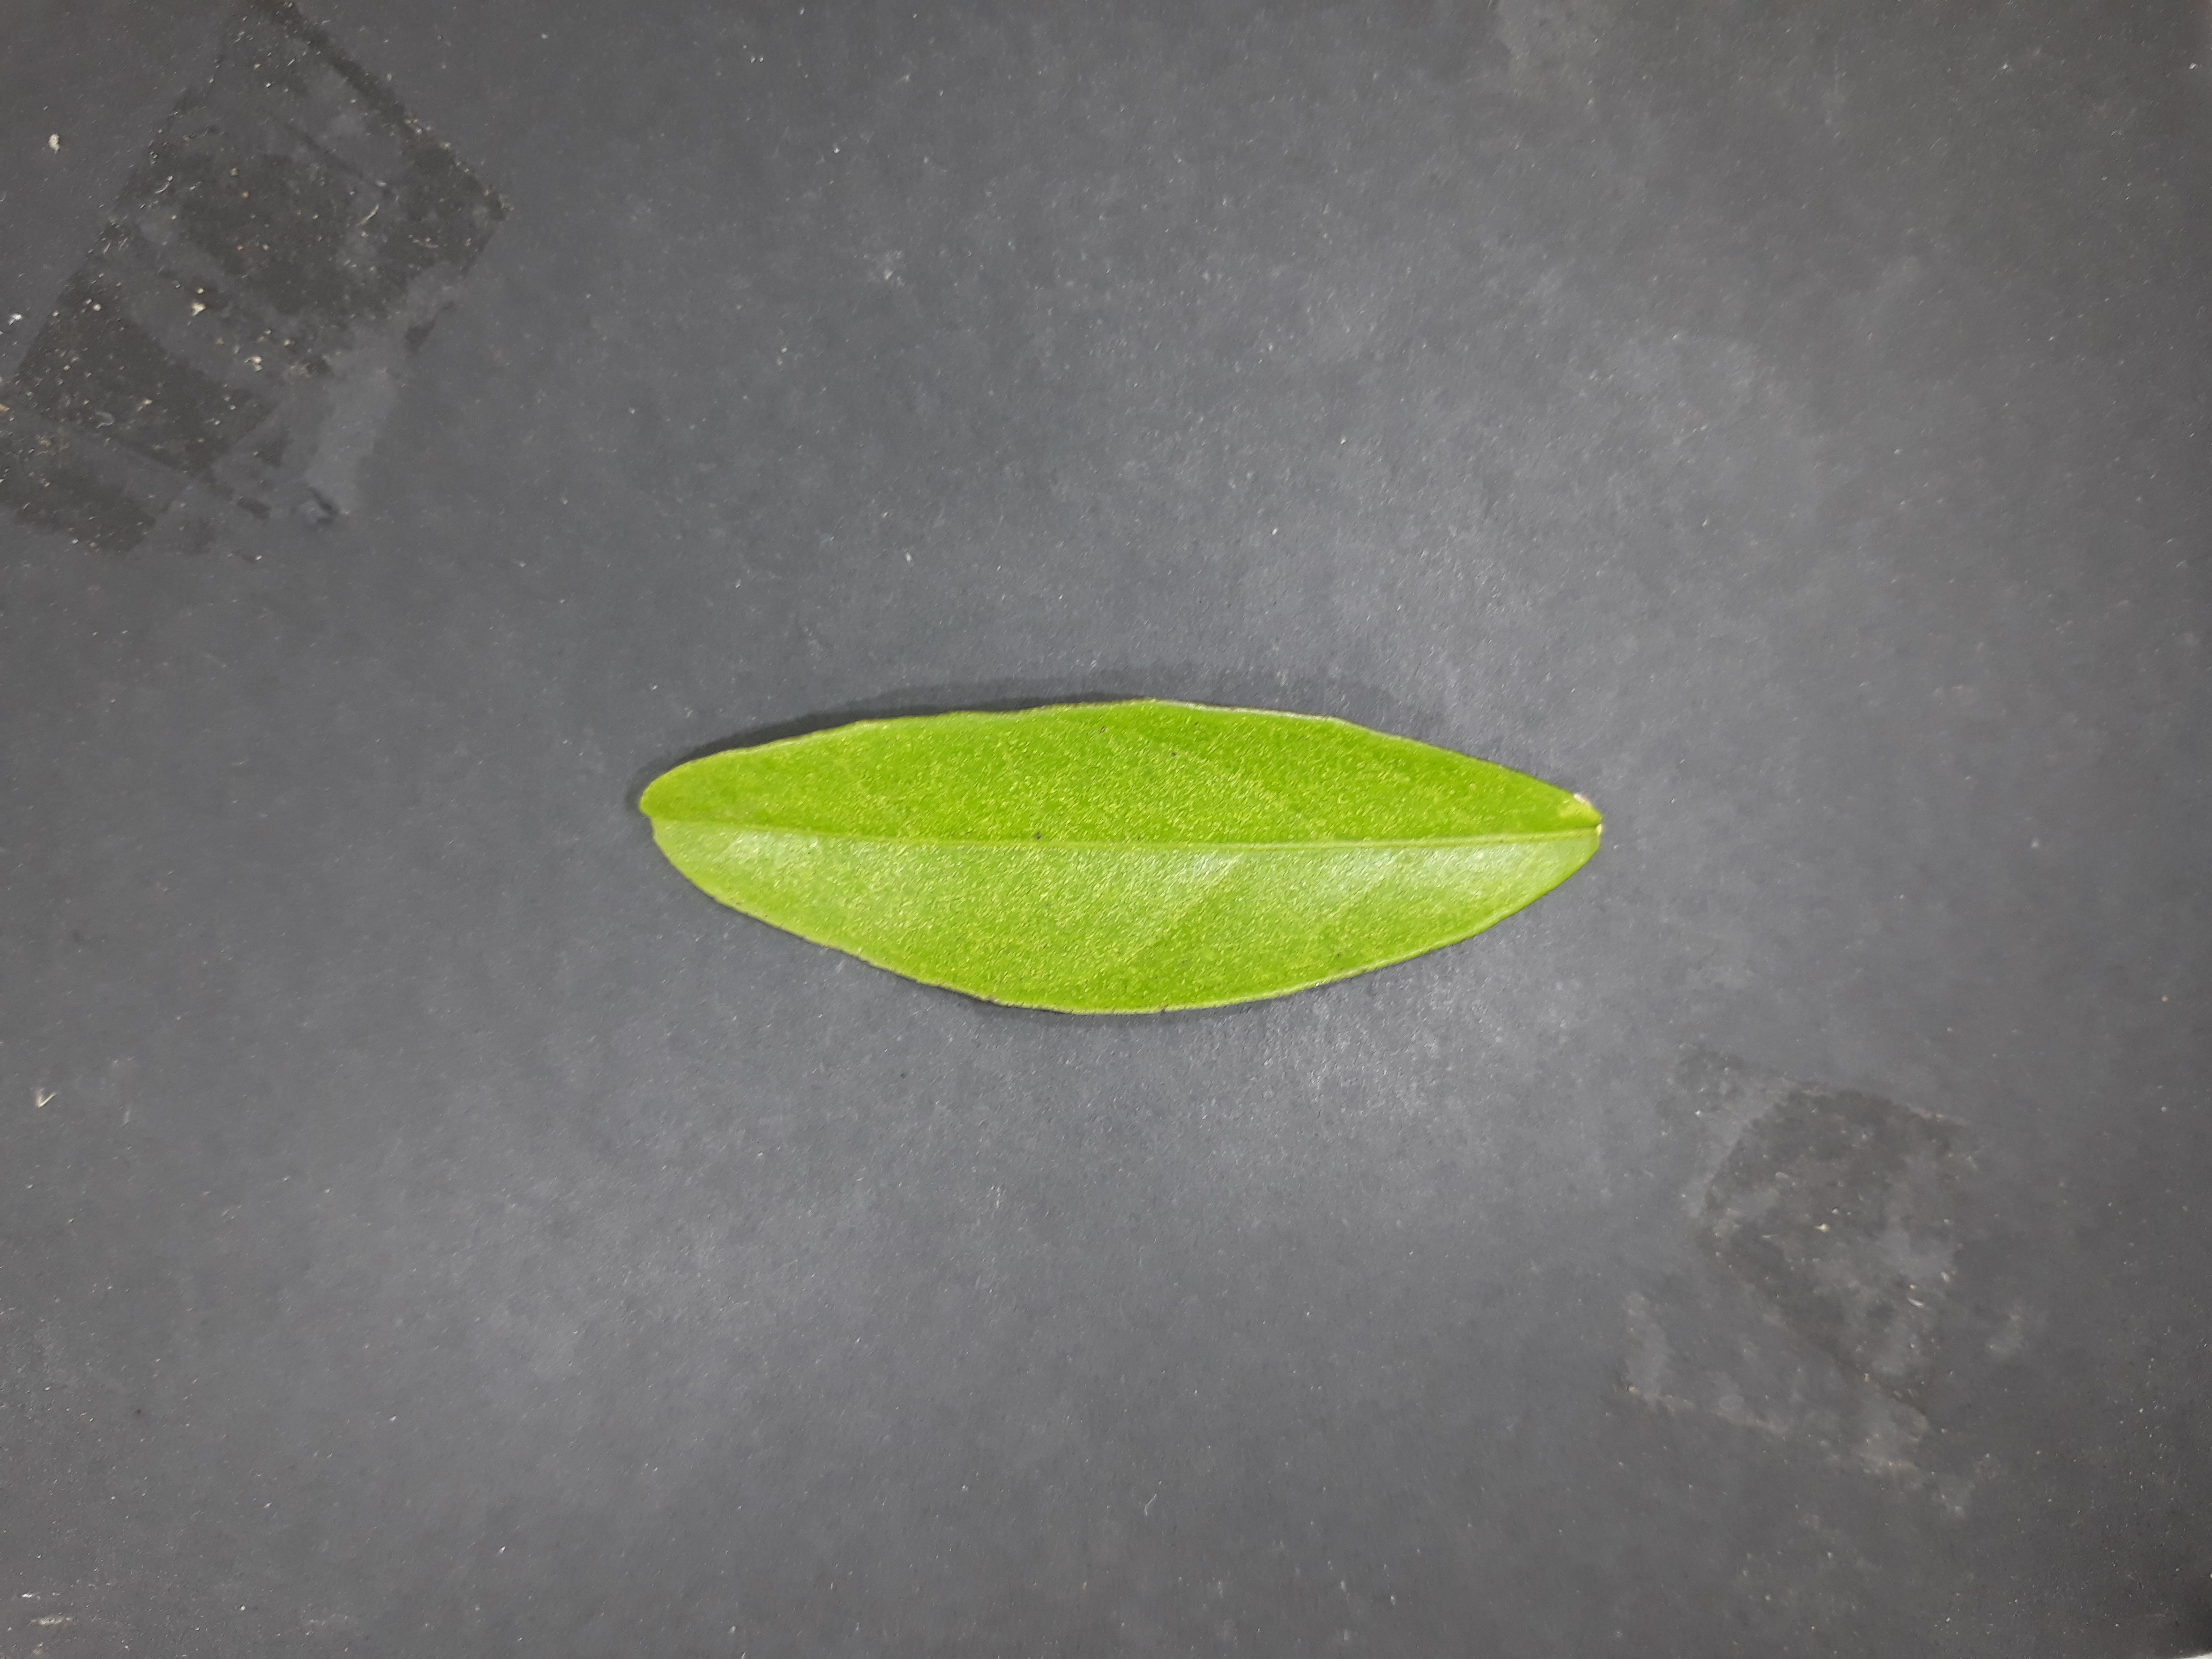
Label: Texas_mite